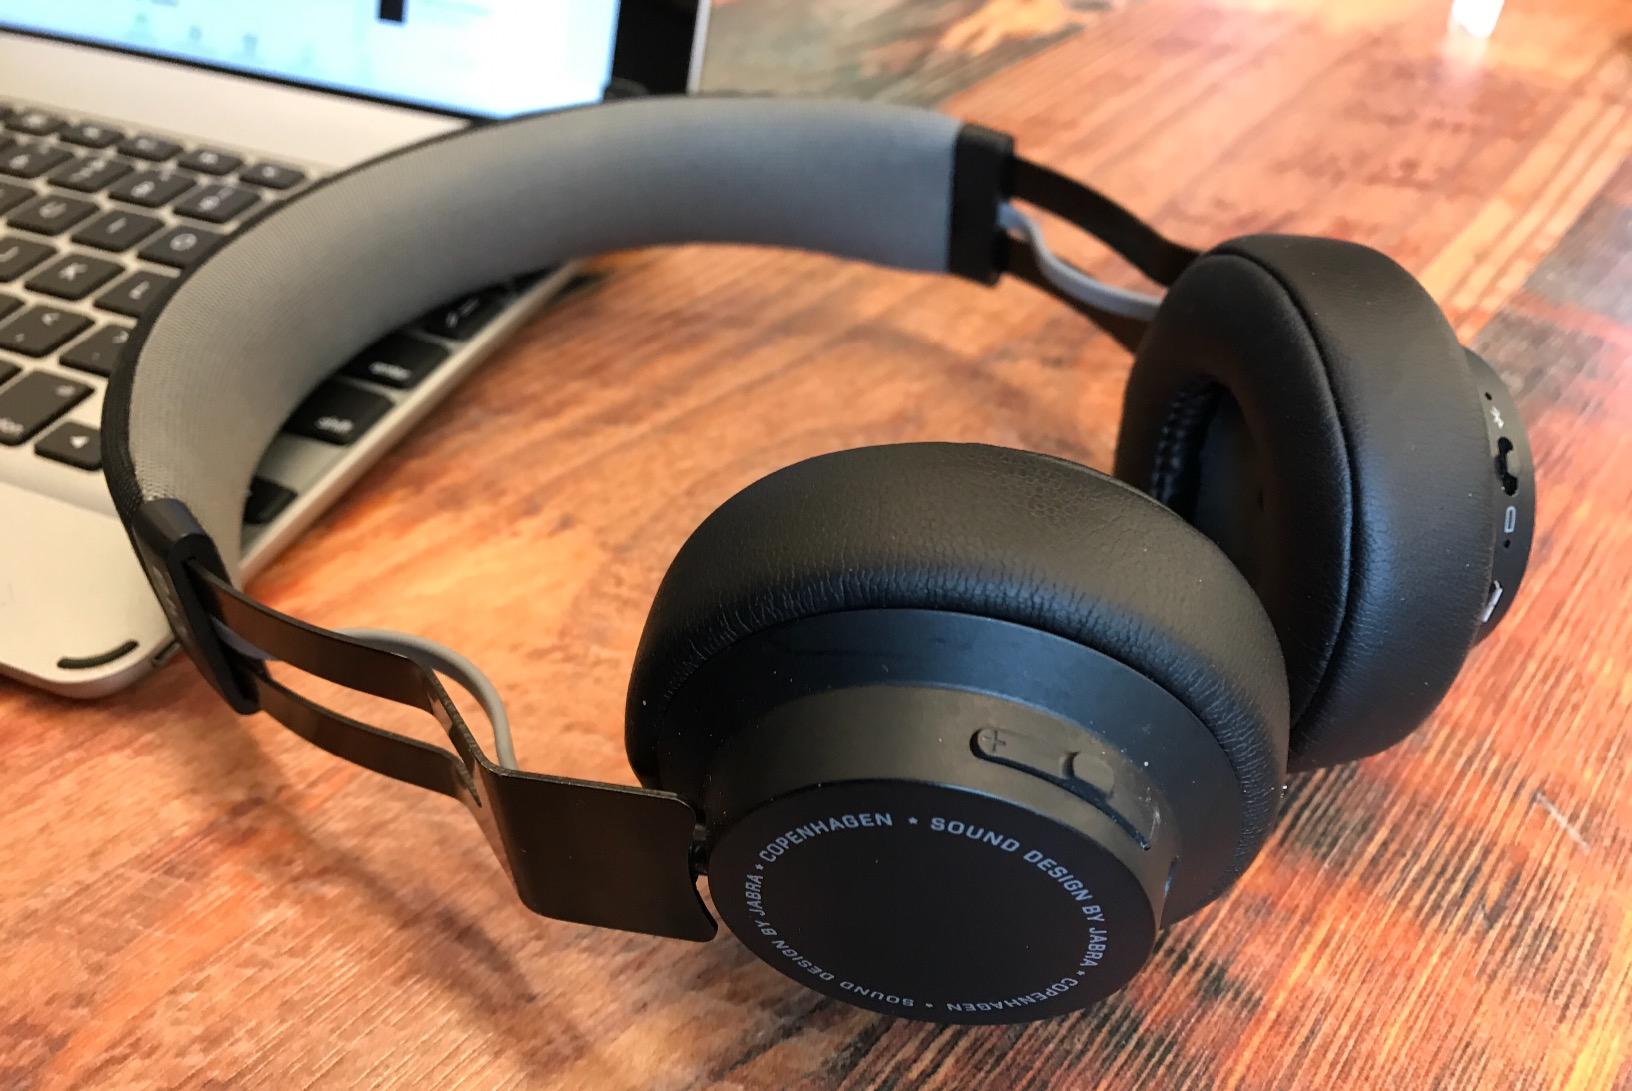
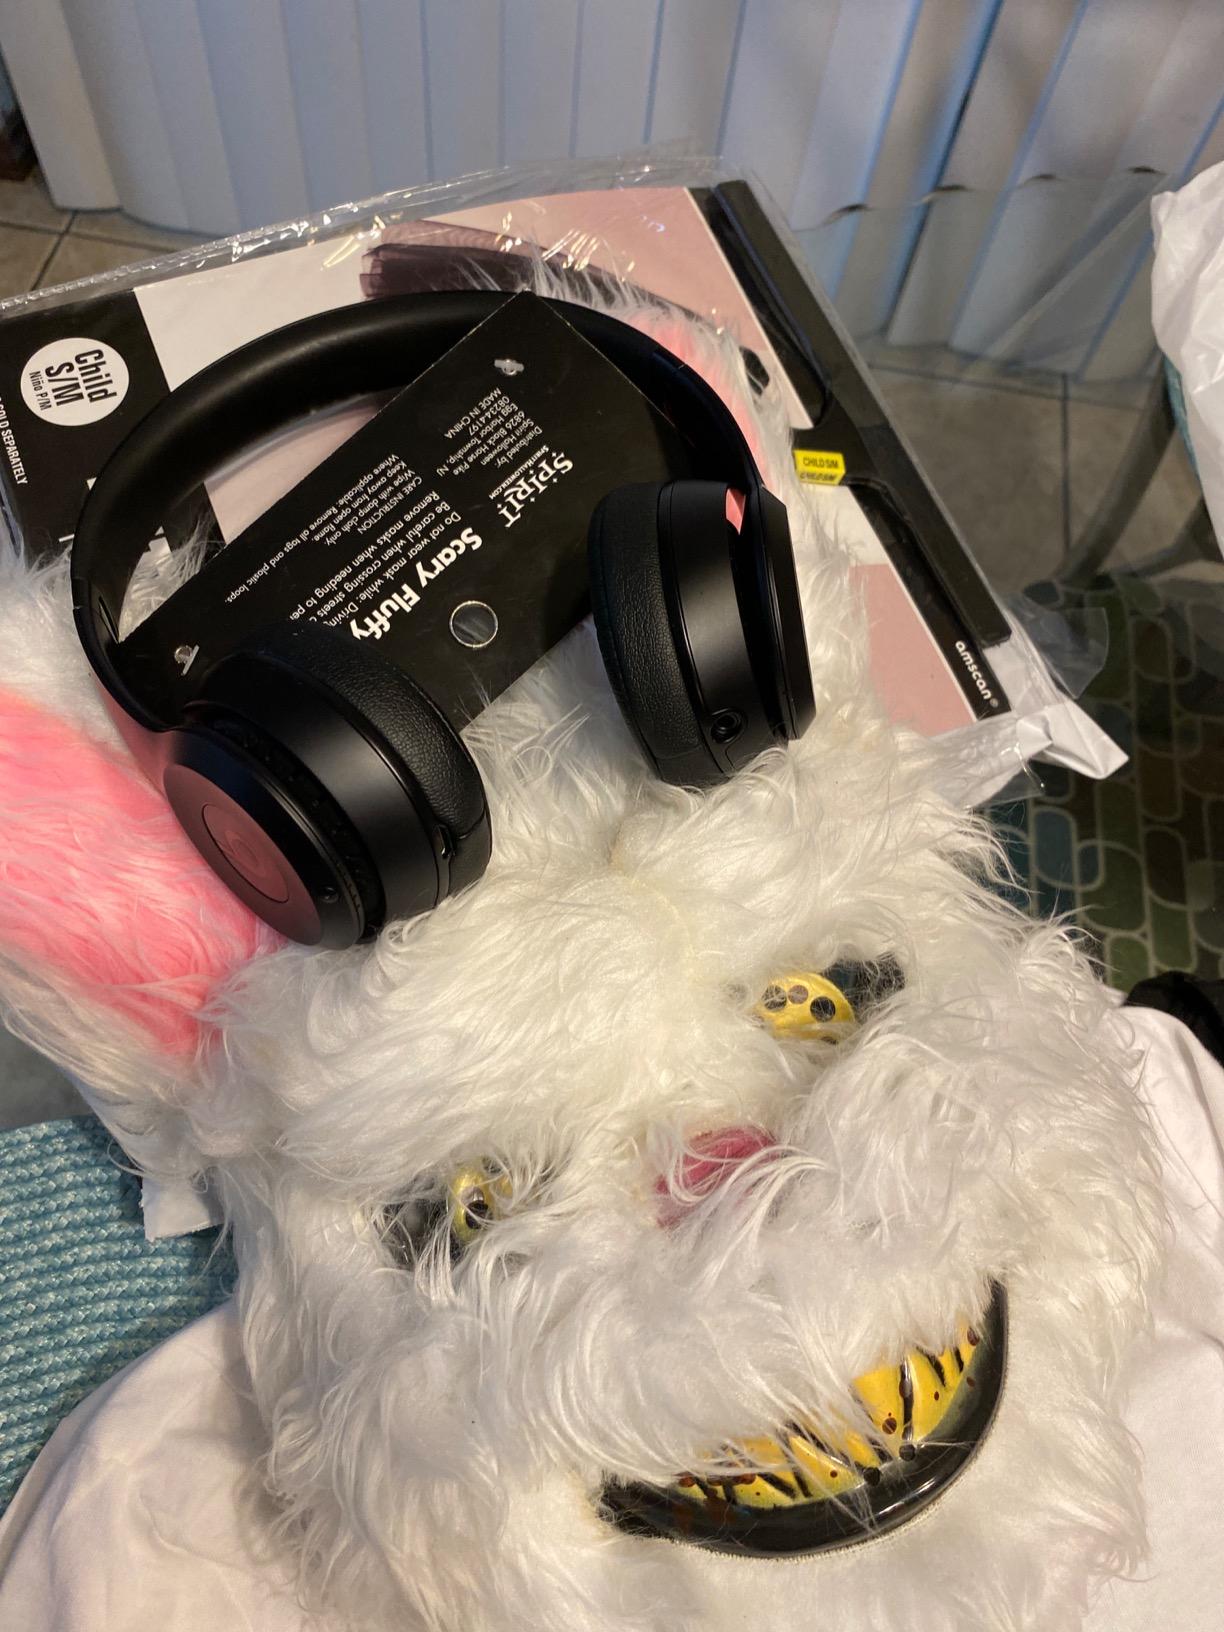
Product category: headphones
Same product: no